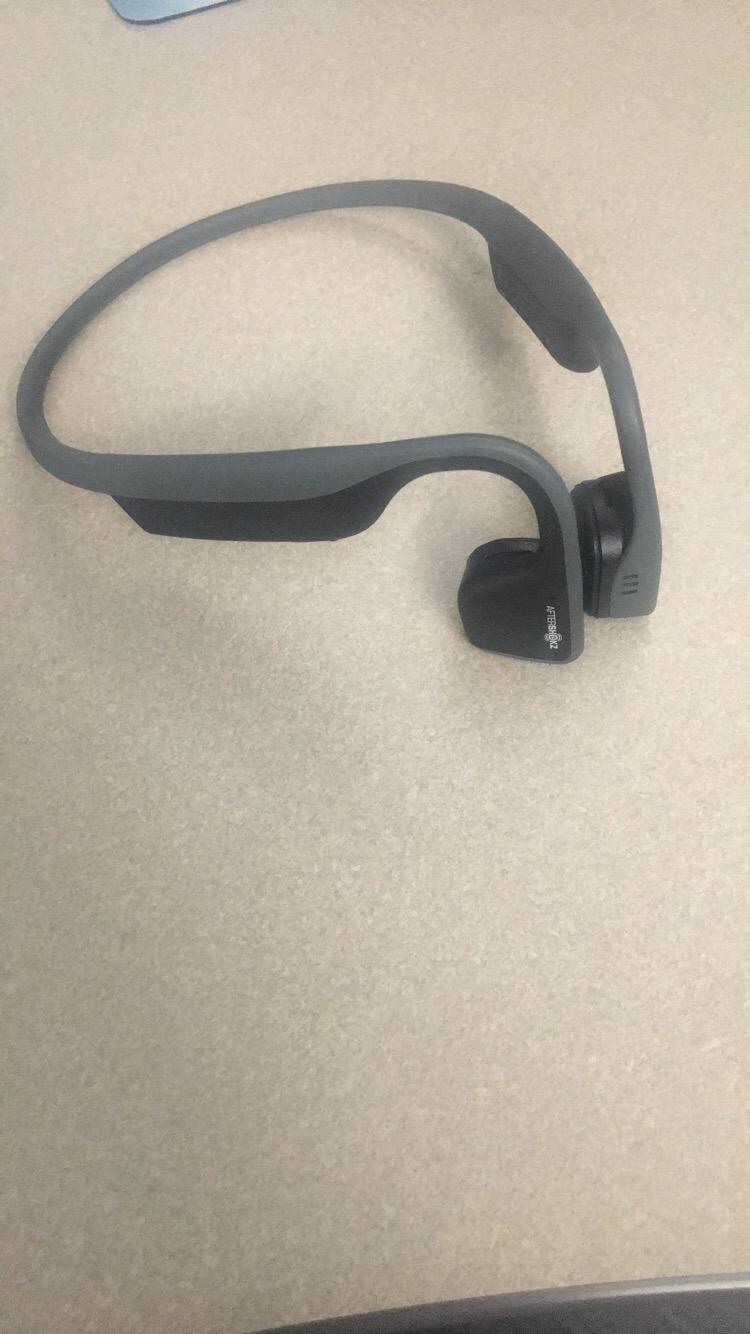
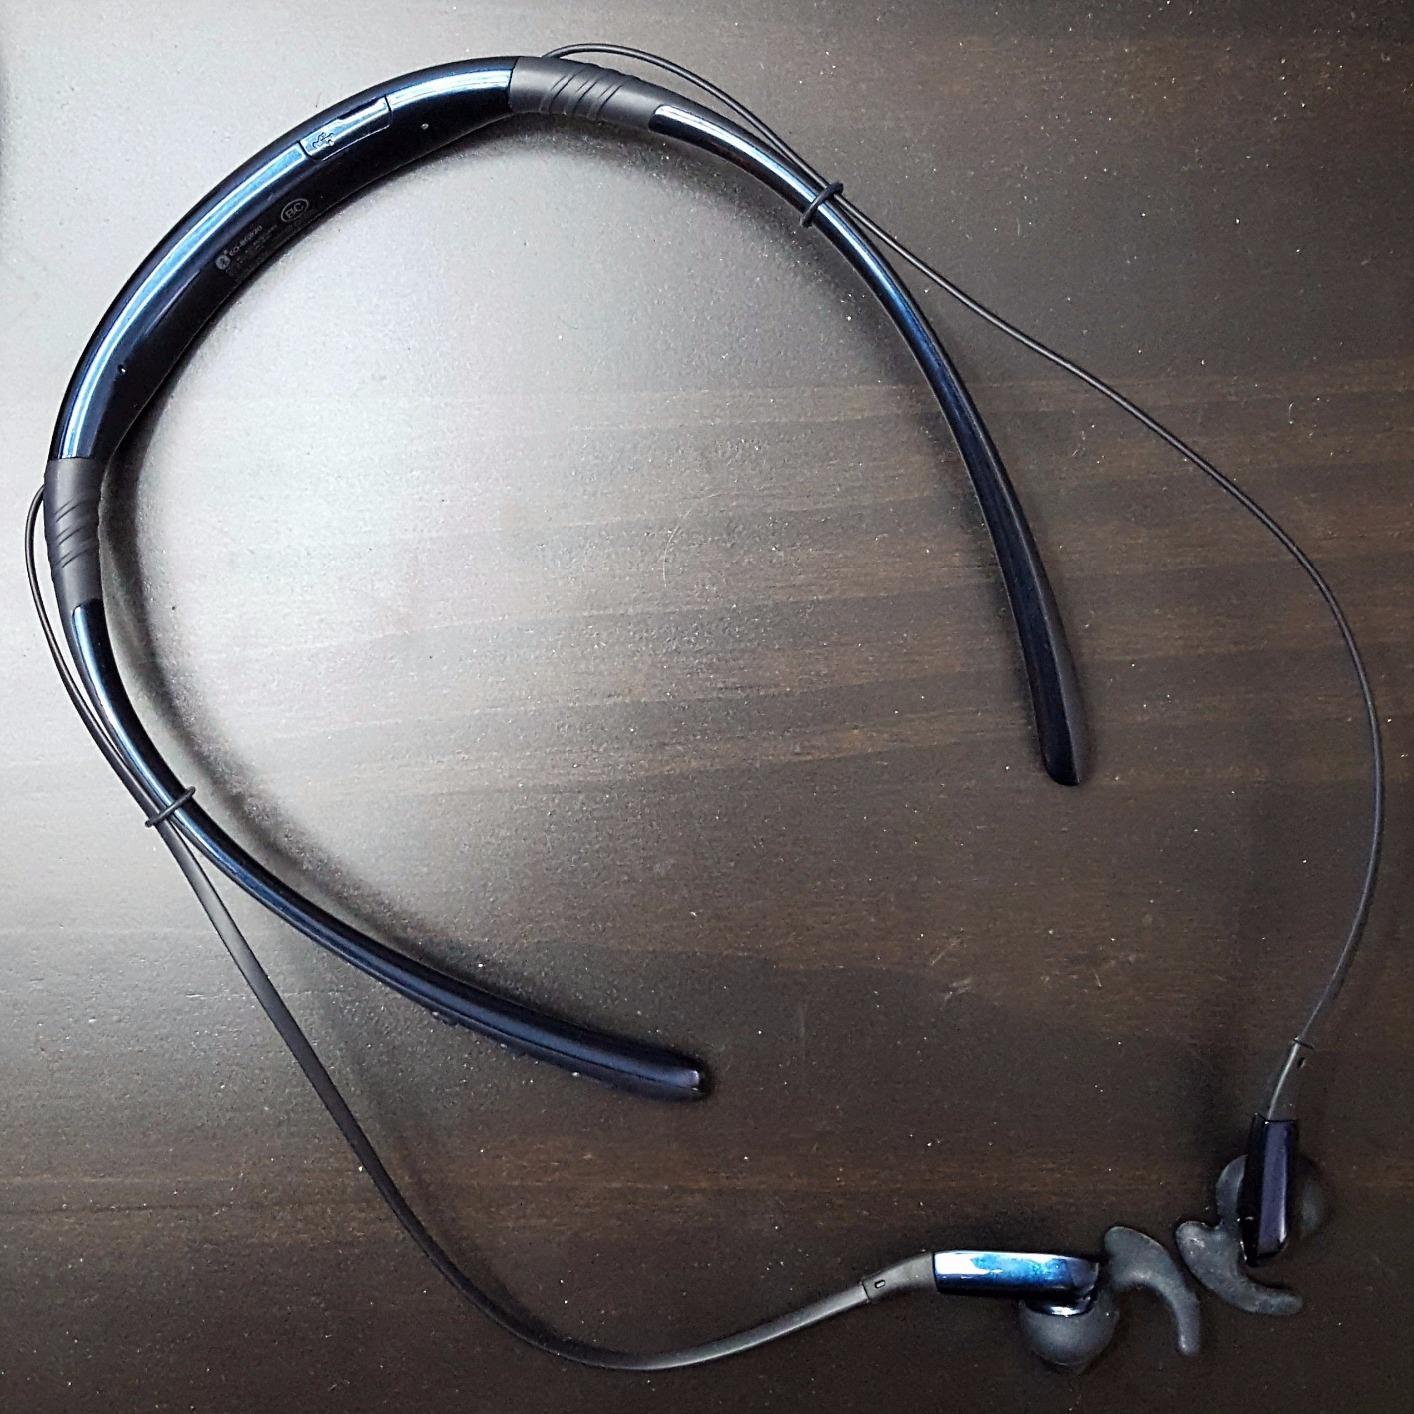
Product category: headphones
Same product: no